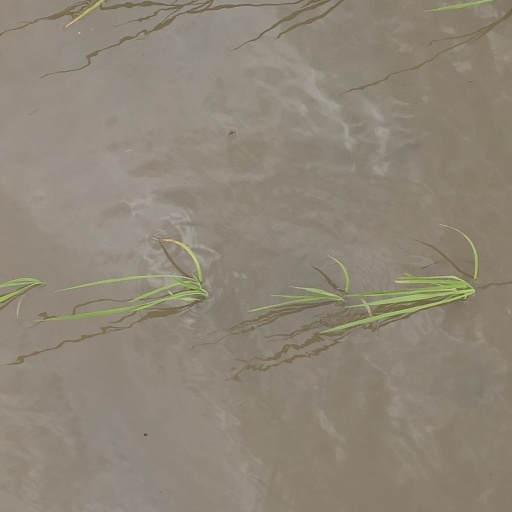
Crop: rice